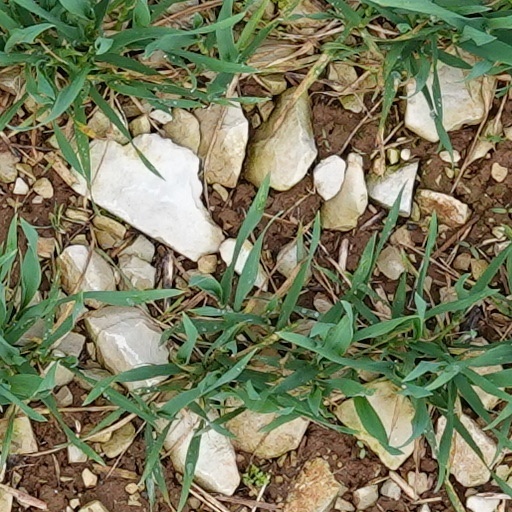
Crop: wheat